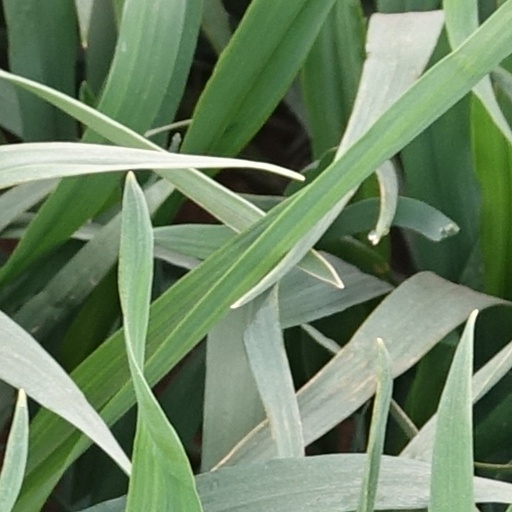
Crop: wheat